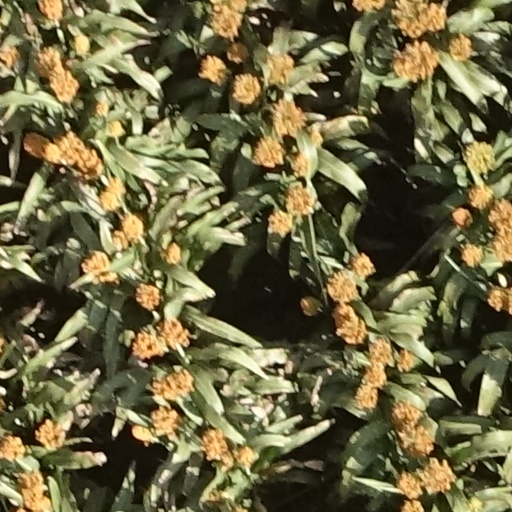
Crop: sorghum